Greene's Groats-Worth of Wit

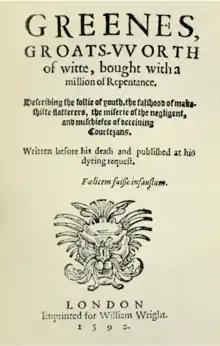
Title page of "Greene's Groats-worth of Wit" 1592

Greenes, Groats-worth of Witte, bought with a million of Repentance (1592) is a tract published as the work of the Elizabethan author Robert Greene.